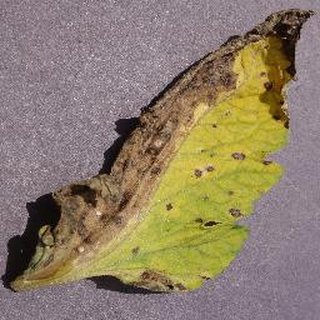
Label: tomato_septoria_leaf_spot